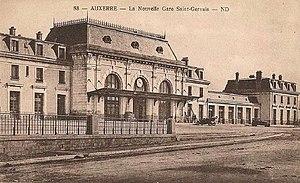
nouvelle gare d'Auxerre vers 1930
La gare d'Auxerre-Saint-Gervais est une gare ferroviaire française de la ligne de Laroche-Migennes à Cosne, située à proximité du centre ville d'Auxerre, préfecture du département de l'Yonne en région Bourgogne-Franche-Comté. Elle est en rive droite de l'Yonne, à 500 mètres au nord-est du pont Paul Bert.